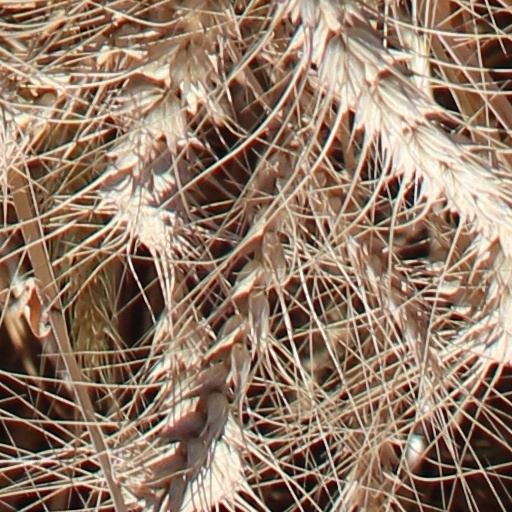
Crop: wheat